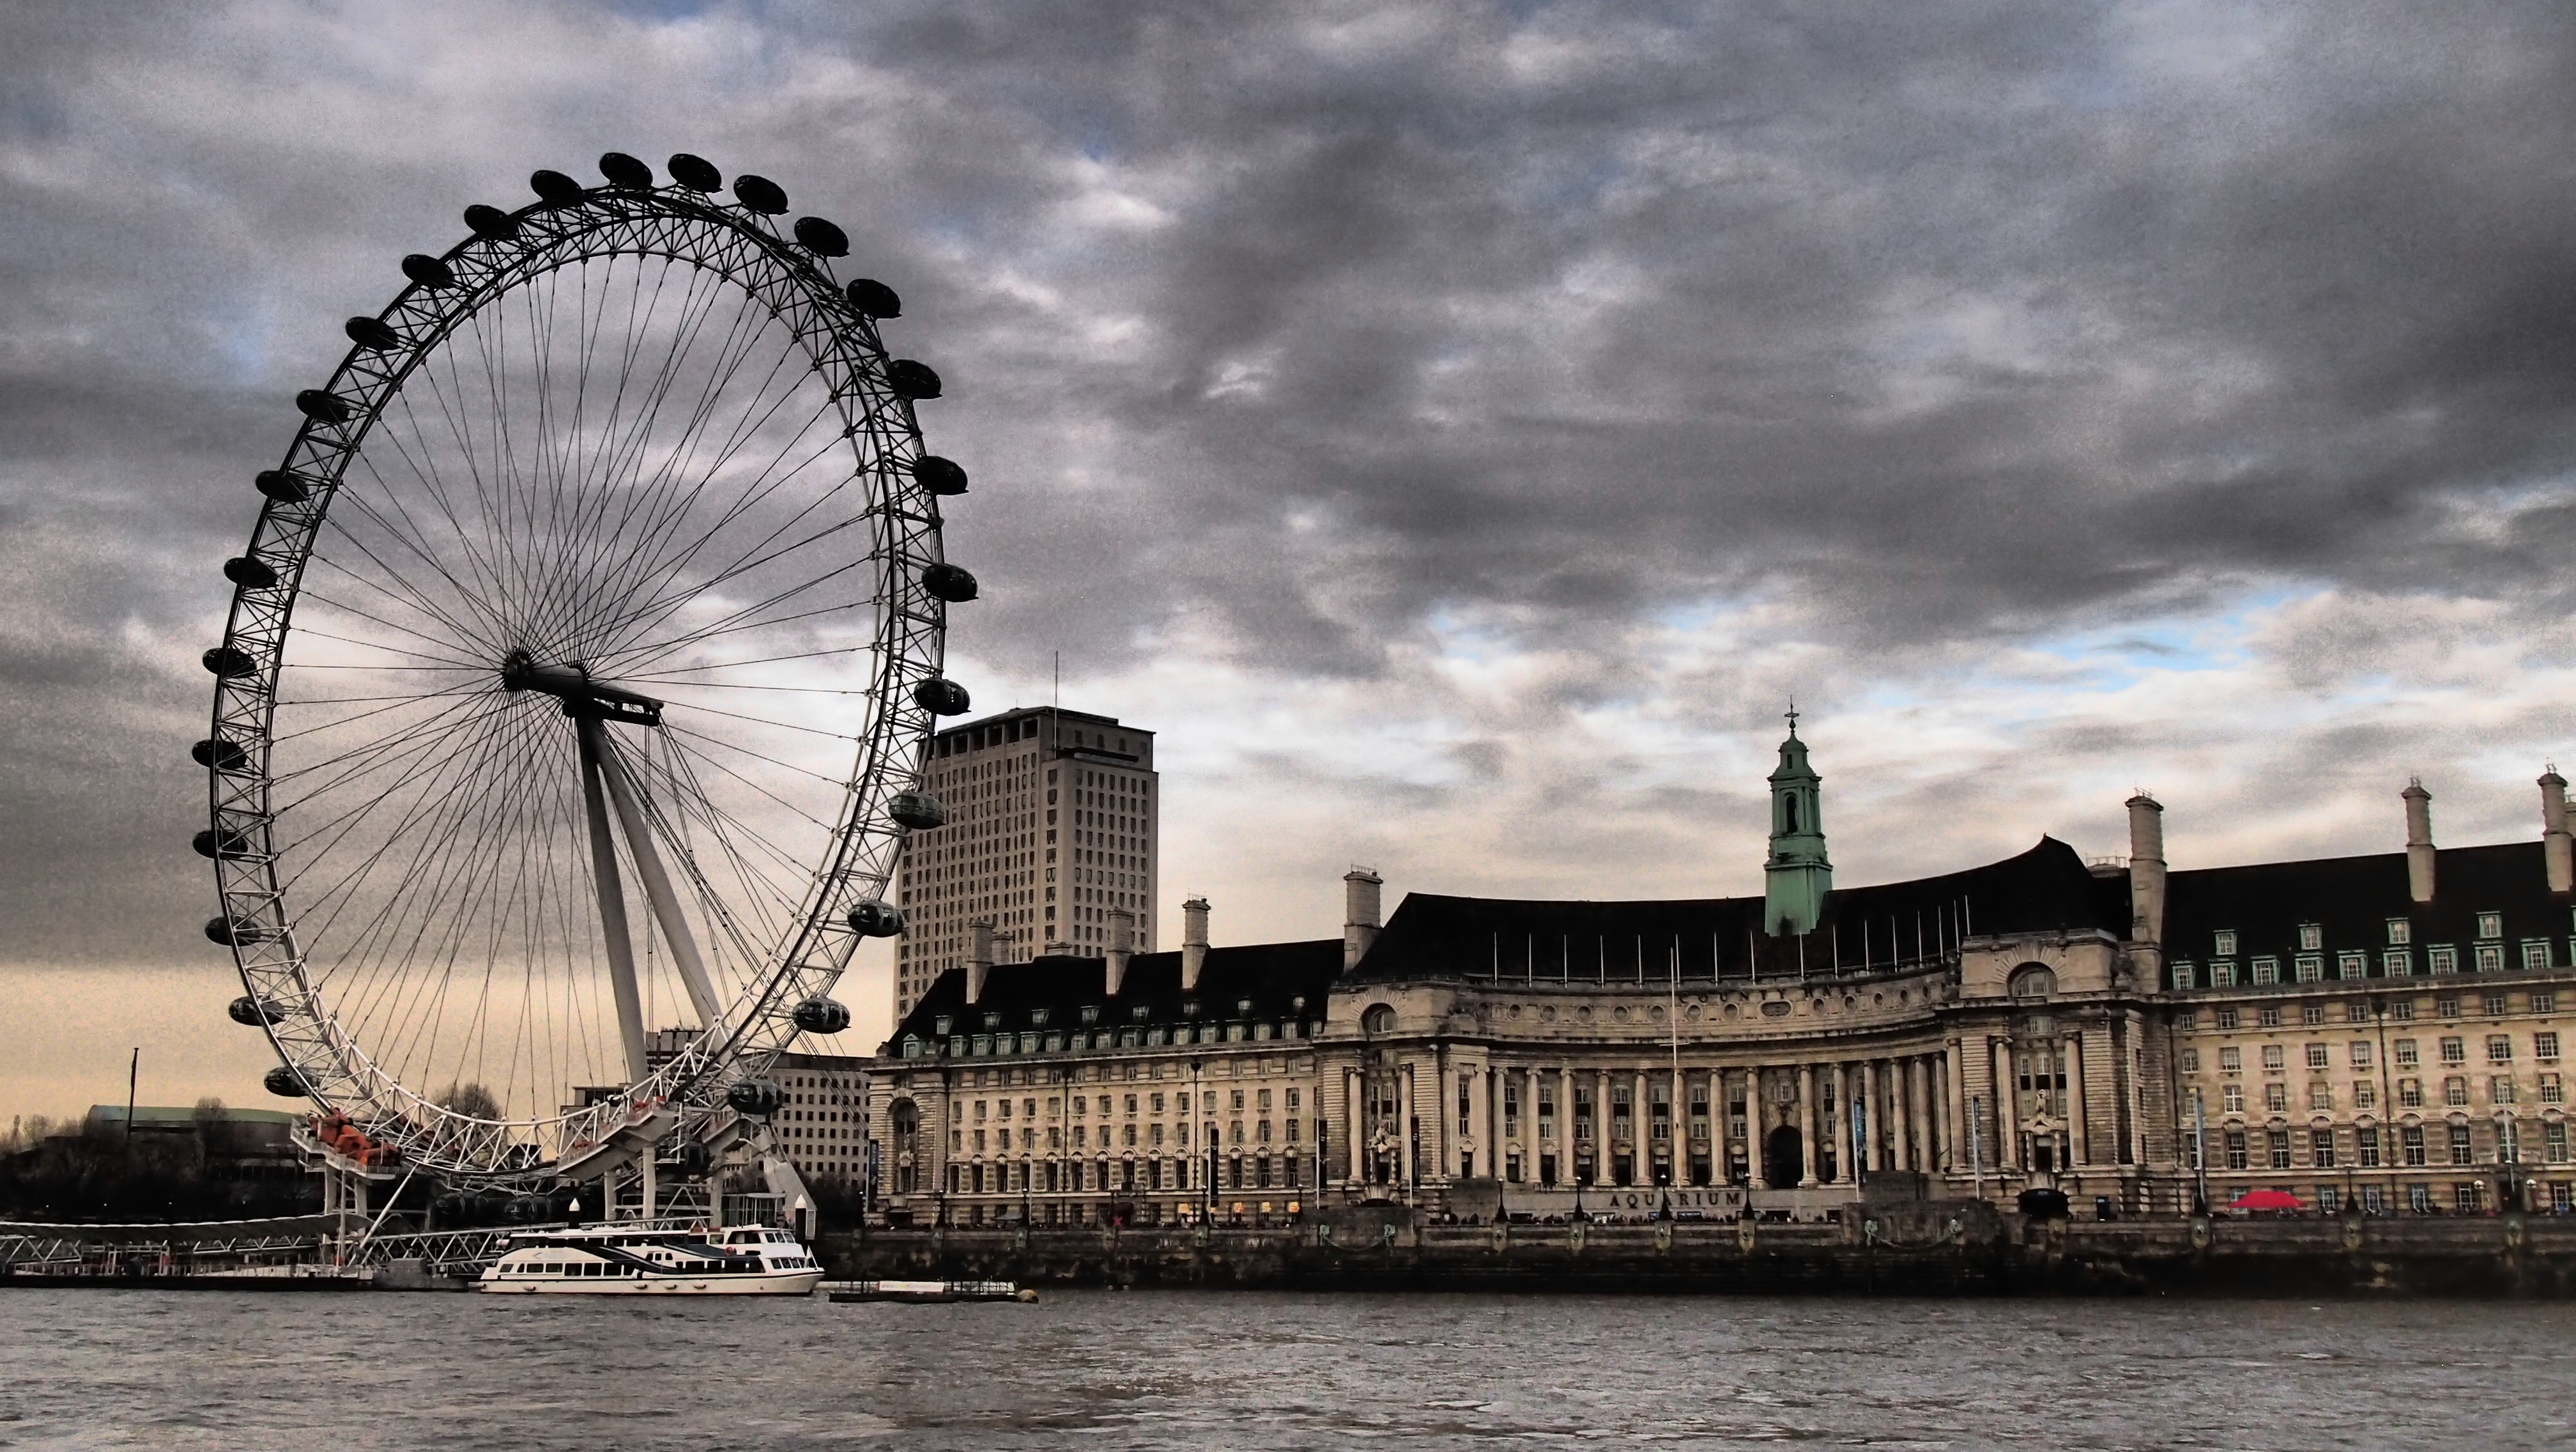
skyline, city, cityscape, vehicle, ferris wheel, landmark, england, london, westminster, tourist attraction, london ferris wheel, geographical feature